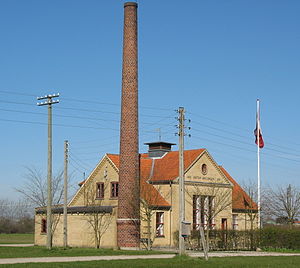
Smør / Historie / Dansk smørhistorie
Søstrup Andelsmejeri i Andelslandsbyen Nyvang. I slutningen af 1800-tallet og starten af 1900-tallet blev der opført hundredvis af andelsmejerier i hele Danmark.
Smør bliver fremstillet ved at kærne frisk eller fermenteret fløde eller mælk. Kærningen separerer mælkefedtet fra kærnemælken. Det bruges som smørepålæg på brød, til at give grønsager smag og til bagning, i sovs eller til stegning.